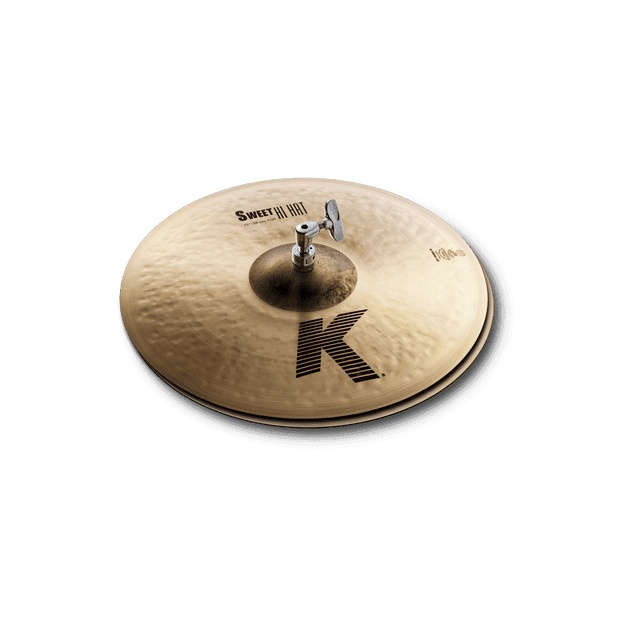
Platillo Zildjian K Sweet De 15" Charles
K Sweet HiHats toma el sonido K tradicional y lo lleva en una dirección alternativa con colores tonales frescos. DETALLES La colección dulce de K Zildjian extiende la icónica familia K hacia una nueva dirección de colores tonales que son oscuros, dulces y receptivos. K Sweet HiHats cuentan con un extenso martilleo de K, una tapa delgada, un fondo extra pesado y campanas abiertas, lo que le da a estos platillos un sonido oscuro con un sonido de pollito sólido y lavado completo. Nueva dirección de color tonal para la icónica familia K Sonido oscuro que es dulce Combinación única de parte superior delgada y parte inferior extra pesada Sonido de pollito sólido y lavado completo Cuenta con un extenso martilleo K ESPECIFICACIONES Familia : Familia K
Brand: Zildjian
Category: Arts & Entertainment > Hobbies & Creative Arts > Musical Instruments > Percussion > Cymbals > Swish Cymbals